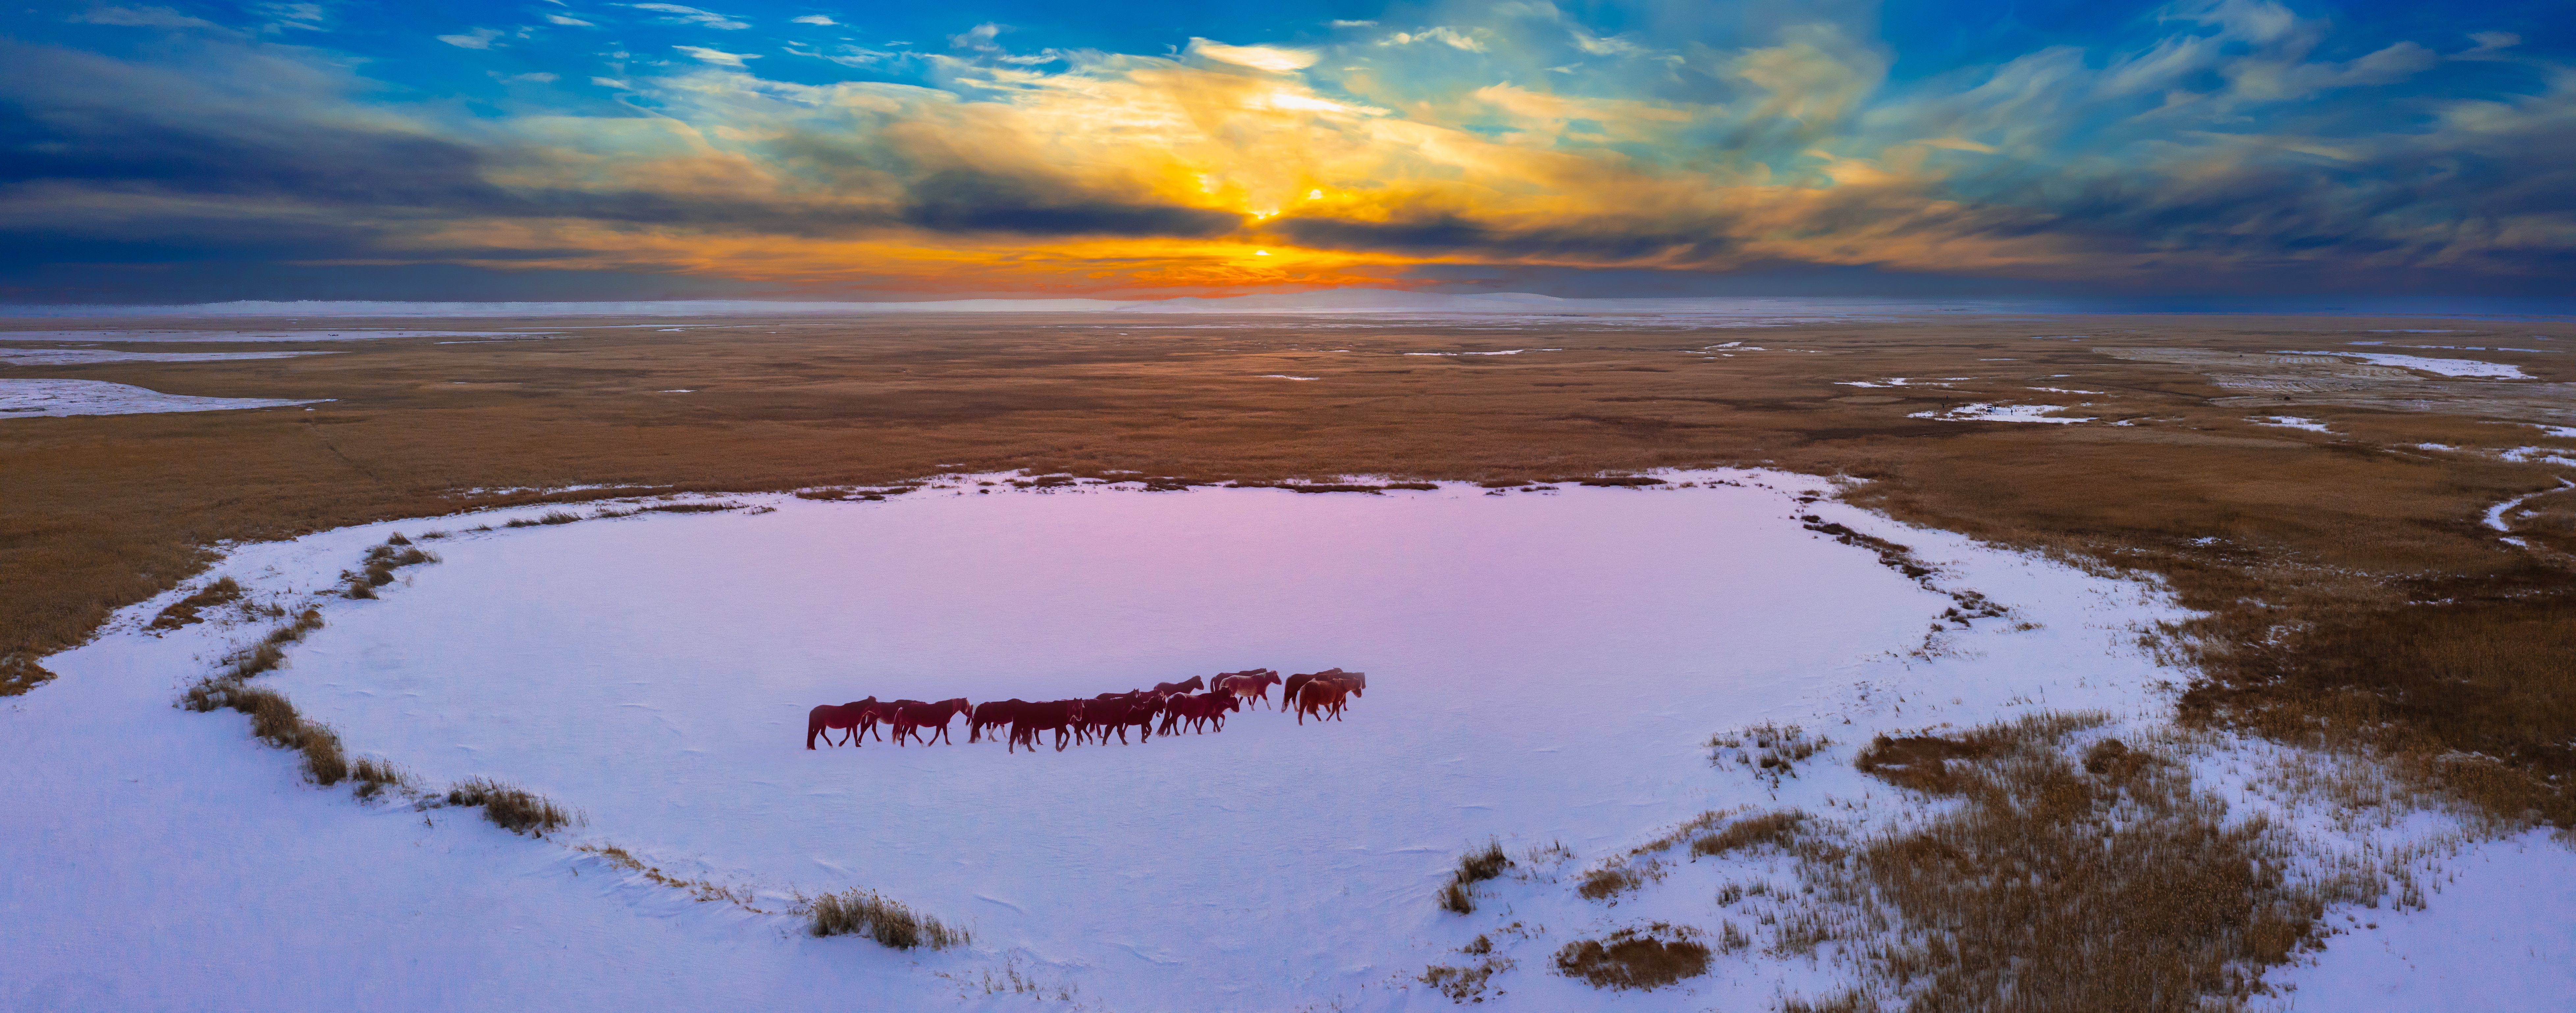
sky, cloud, water, water resources, natural landscape, afterglow, dusk, lake, atmospheric phenomenon, bank, tidal marsh, watercourse, landscape, grassland, waterway, plain, sunrise, horizon, red sky at morning, sunset, cumulus, shore, calm, salt marsh, lacustrine plain, Freshwater marsh, wetland, marsh, coast, reservoir, winter, dawn, wind wave, reflection, wilderness, evening, loch, ocean, wildlife, meteorological phenomenon, freezing, wave, bog, floodplain, bay, estuary, prairie, beach, lake district, inlet, fen, sound, tundra, channel, sand, sea, tide, pond, rock, mudflat, river, ice